Political Order in Changing Societies

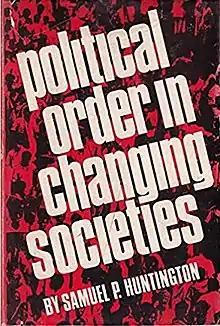
First edition

With his famous book Political Order in Changing Societies, published in 1968, the American political scientist and Harvard professor Samuel P. Huntington is considered to be one of the ”Founding Fathers” of neo-institutionalism, the historical institutionalism. The book is dealing with the role of political institutions in changing political systems. Huntington stated that ”the most important political distinction among countries concerns not their form of government but their degree of government”.